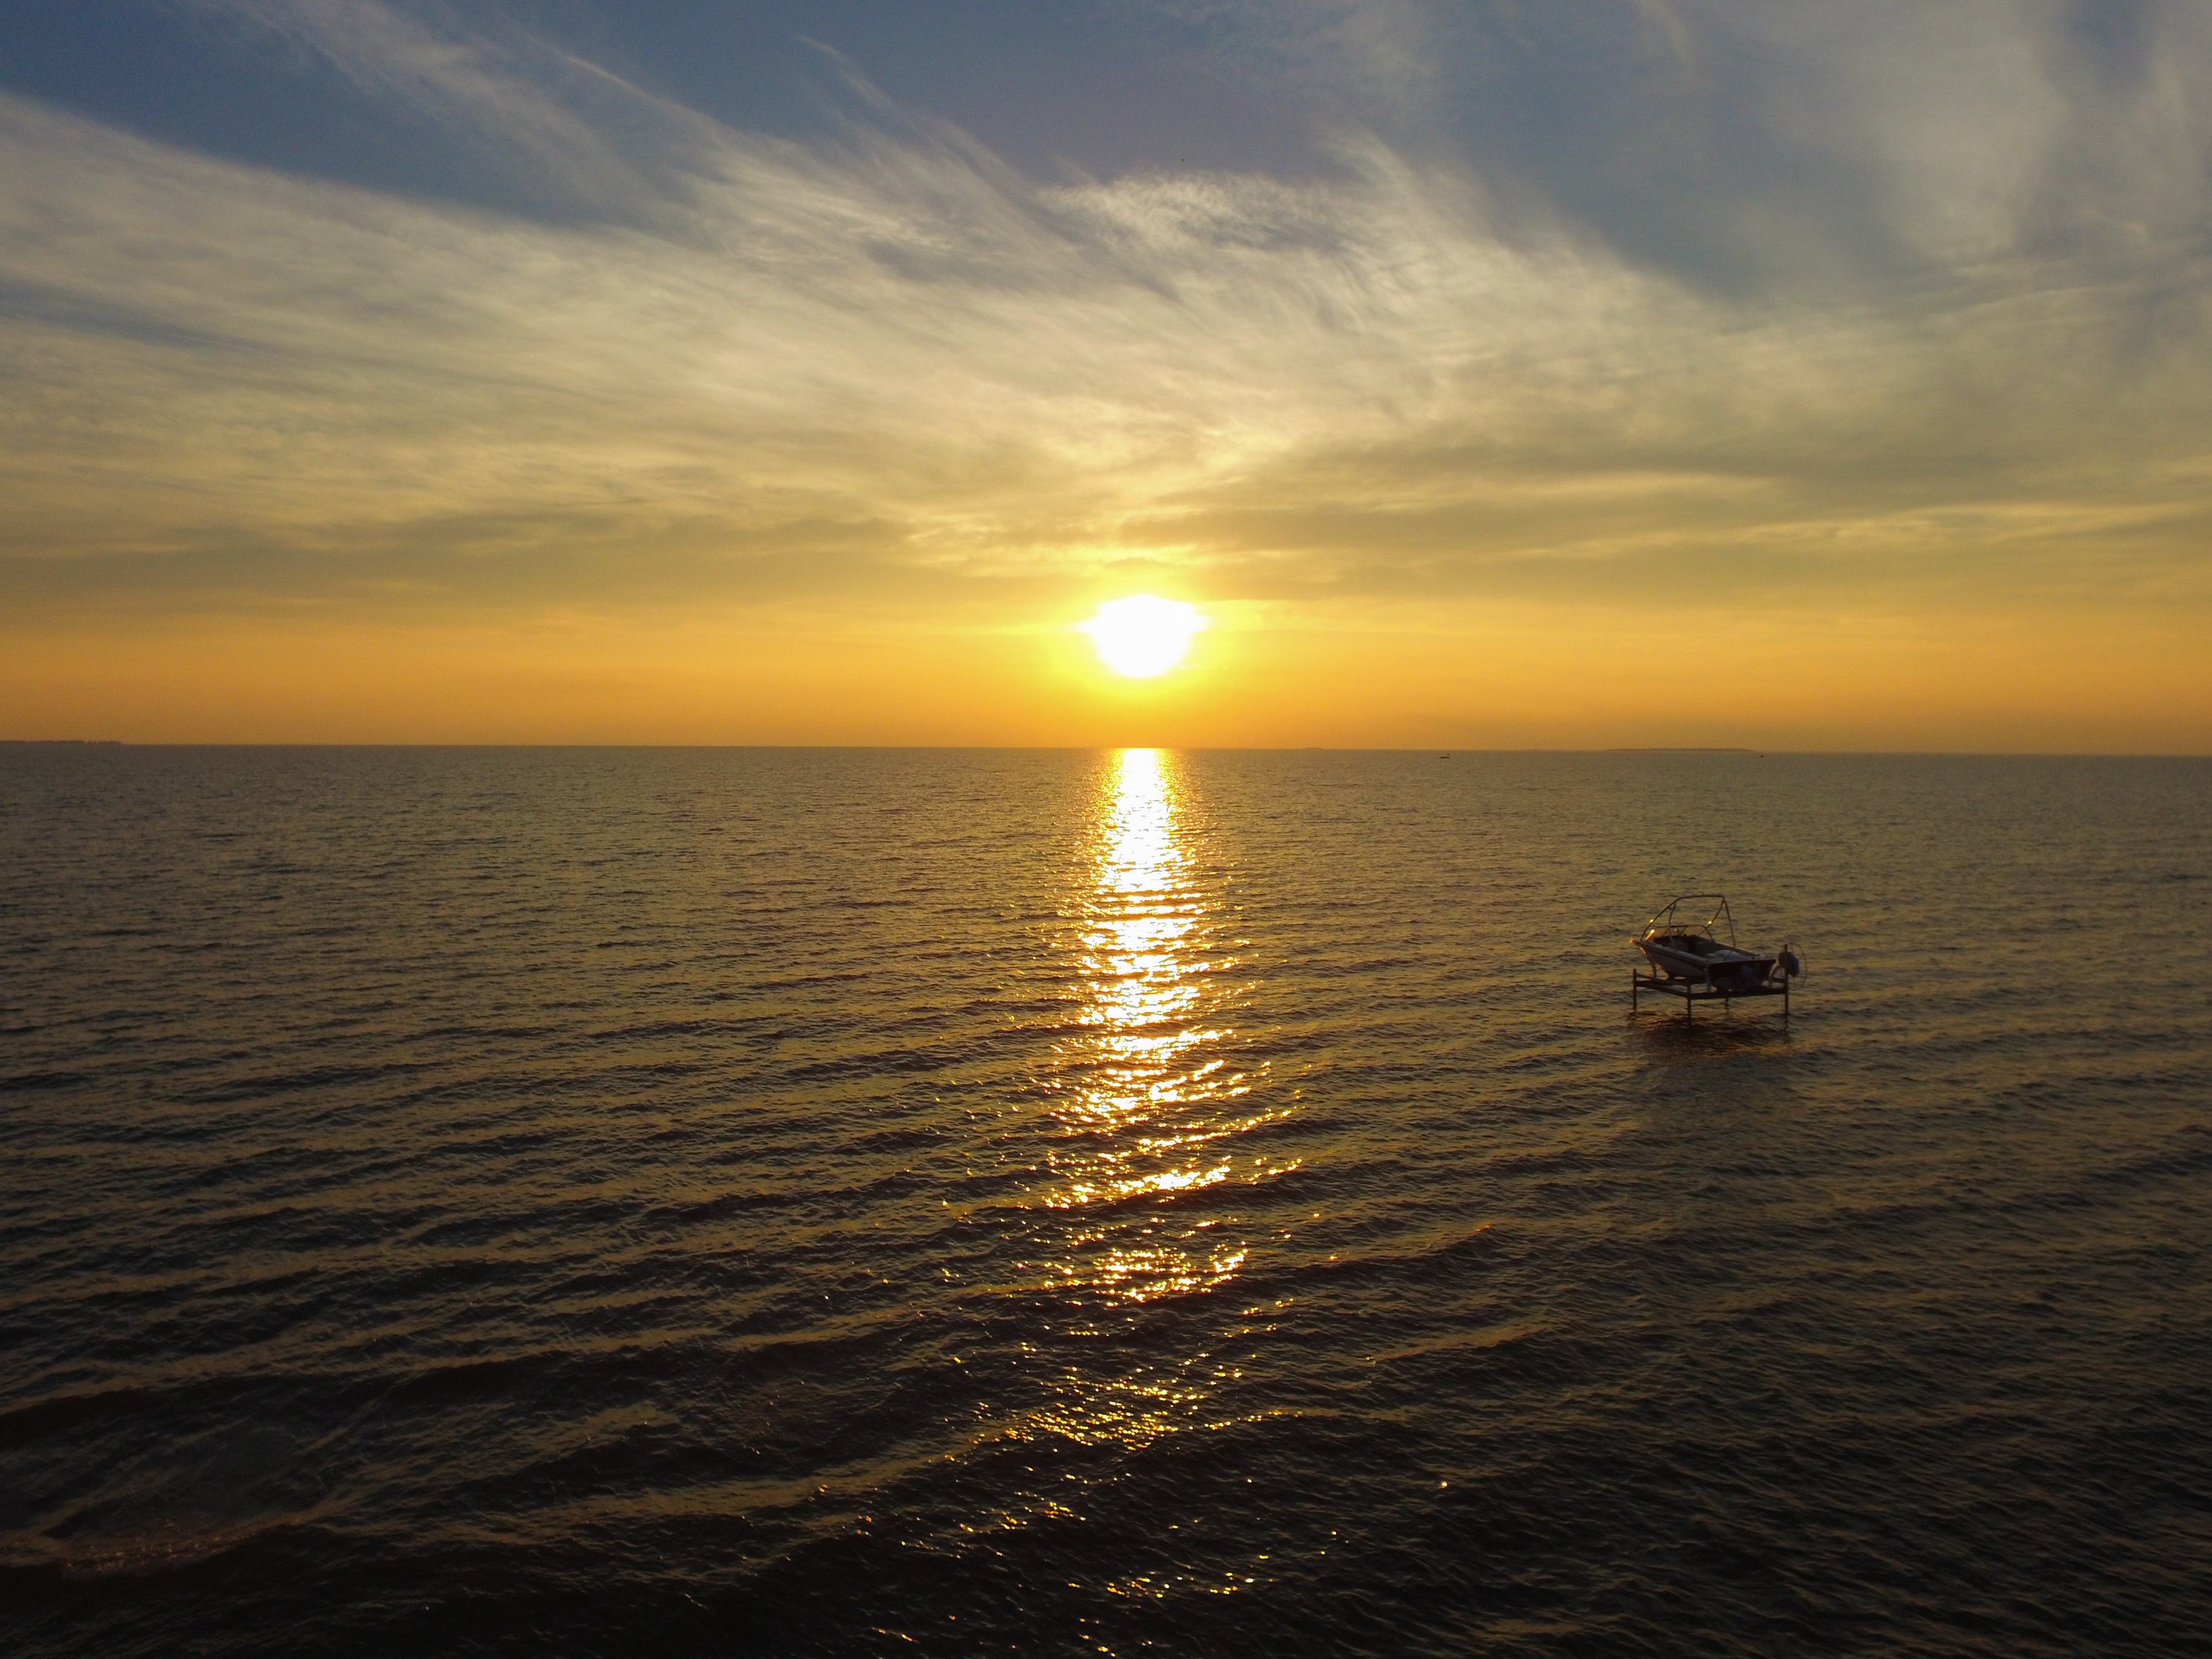
beach, sea, coast, ocean, horizon, cloud, sun, sunrise, sunset, sunlight, morning, shore, wave, dawn, dusk, evening, body of water, afterglow, wind wave